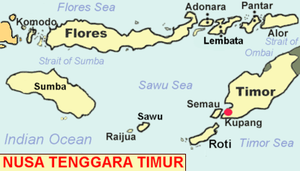
Semau, également connue sous le nom de Pusmau et Pasar Pusmau, est une île de l'archipel timorien en Indonésie. Elle est située à une trentaine de kilomètres au large du port de Kupang. Les habitants de Samau sont les Helongs, que certains croient être les premiers habitants de la région de Kupang.